Batesville Mounds

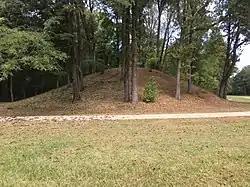
Mound C at Batesville Mounds 22-Pa-500

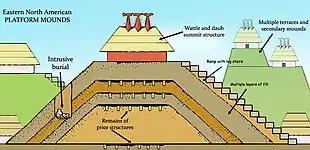
A mound diagram of a platform mound showing the multiple layers and structures such as temples or mortuaries, ramps with log stairs, and prior structures under later layers, multiple terraces, and intrusive burials

The "Batesville Mounds" (22-Pa-500) in Panola County, Mississippi are the conial archeological remains of a culture of indigenous people who flourished in North America. The mounds appear to have served as both habitation and burial sites. They were added to the National Register of Historic Places in 1988.